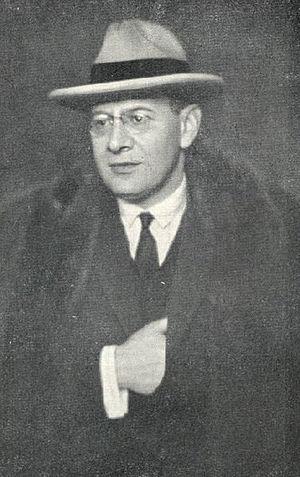
Gustav Brecher né le 5 février 1879 à Eichwald mort le 15 mai 1940 à Ostende est un compositeur, chef d'orchestre et musicologue allemand.